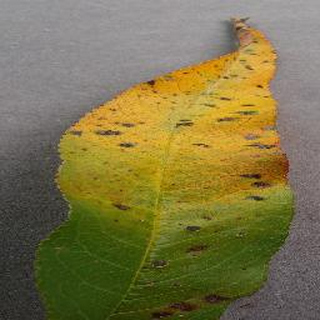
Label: peach_bacterial_spot